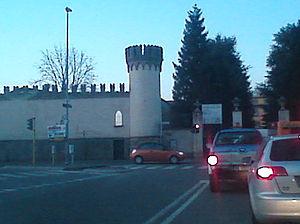
San Fruttuoso est un quartier de Monza, une ville italienne de la région Lombardie, proche de Milan.